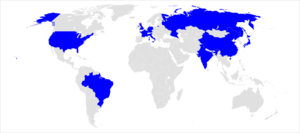
Stormagt
Kort over stormagter ved indgangen til det 21. århundrede.
En stormagt er en betegnelse for en stat, der har mulighed for at øve en afgørende indflydelse på international politik. Der findes ingen nøjagtig afgrænsning af begrebet, men Rudolf Kjellén har peget på følgende forhold af betydning for stormagtsstatus: